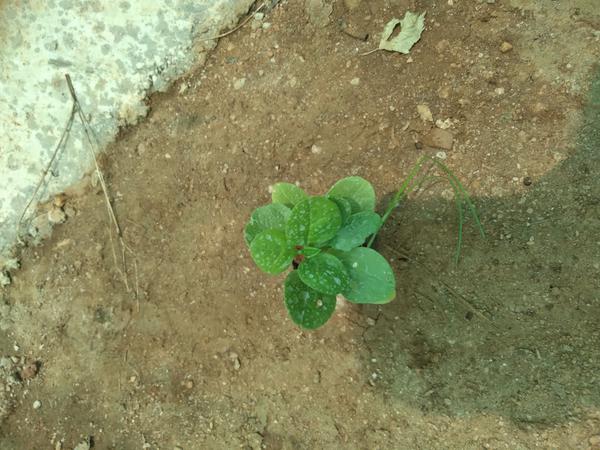
Plant: Basale